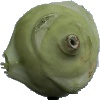
Label: kohlrabi